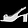
Label: Sandal